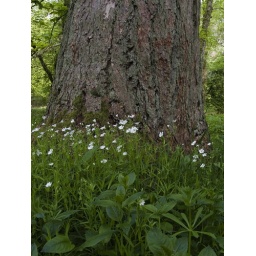
Scots pine tree in Aberdeenshire with spring flowers growing up around it